Veliko Tarnovo

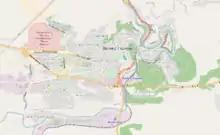
Map of the city

Veliko Tarnovo has an area of . The area which is assigned to the town is . It is located on the river Yantra. The town has always had a strategic position. It is located on main roads which connect West Balkans with Black Sea and East Europe with Middle East. In the East and North-East the town borders with the Arbanassi Bardo. North – with the Orlovets locality, to the west with the Kozludzha locality and to the south with the area Dalga laka.